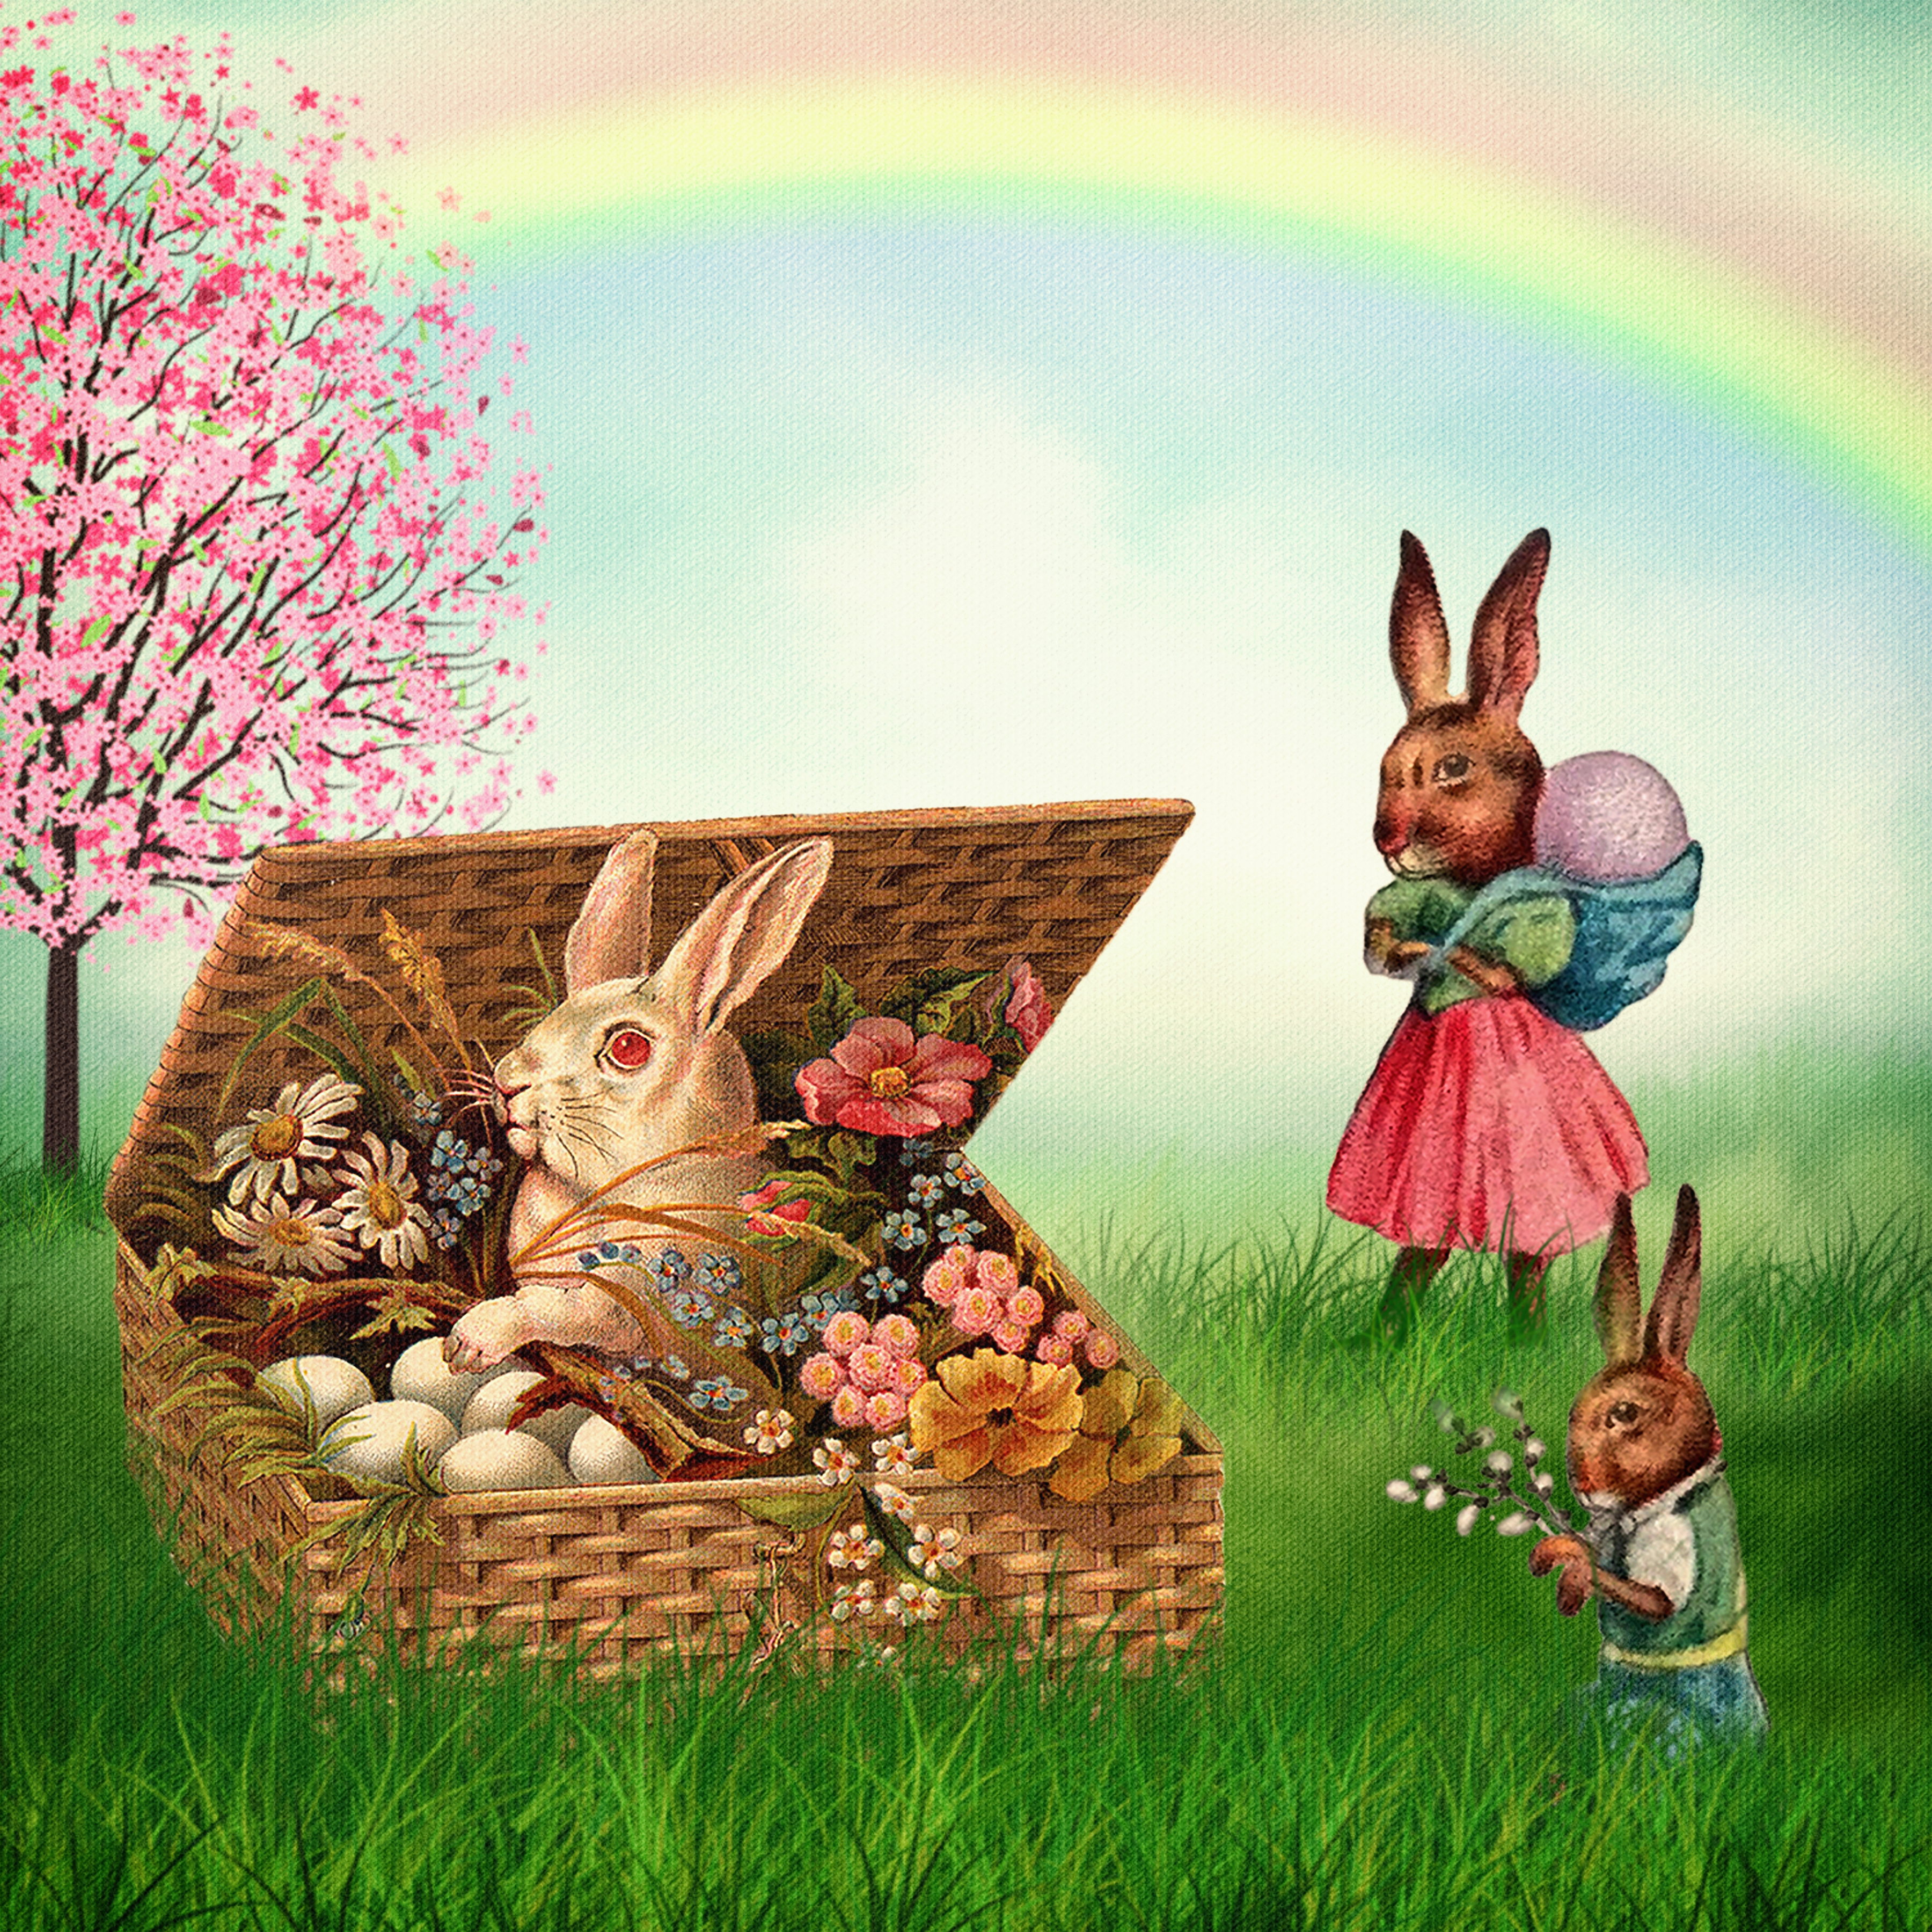
easter card, vintage, easter bunny, basket, flowers, sweet, cute, meadow, space for text, old, easter, easter eggs, scrapbooking, traditional, retro, easter festival, easter greeting, antique, decorative, nostalgia, card, illustration, rabbit, grass, easter egg, Rabbits and Hares, fawn